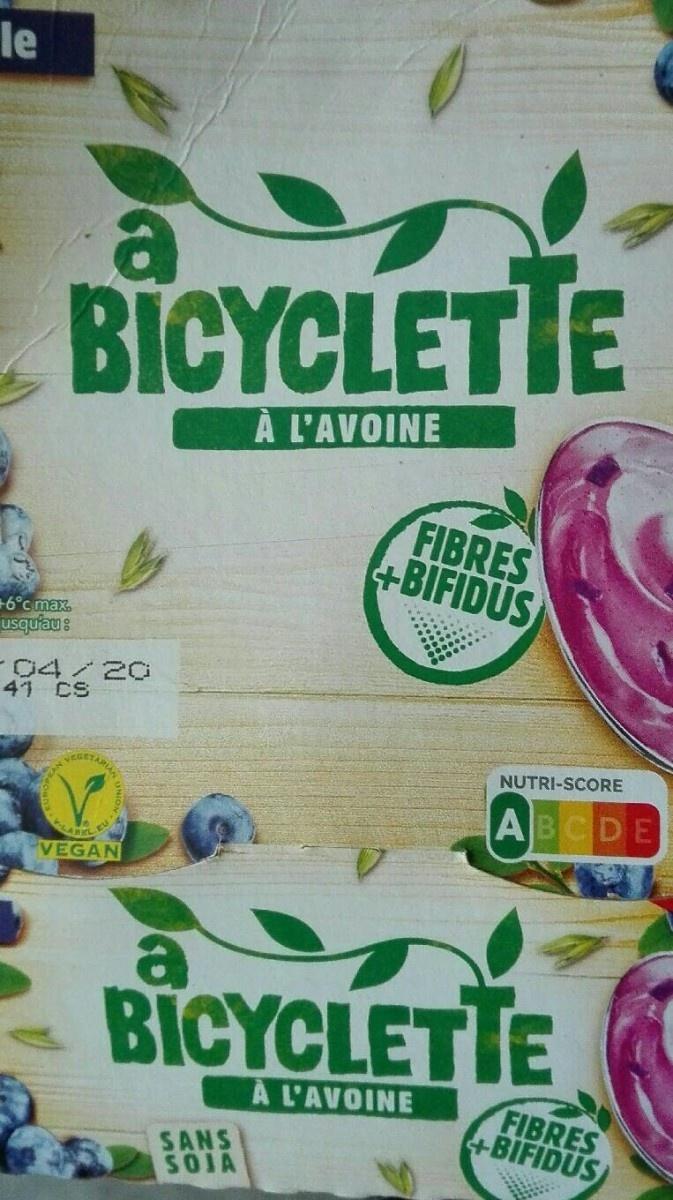
Nutri-Score label: nutriscore-a